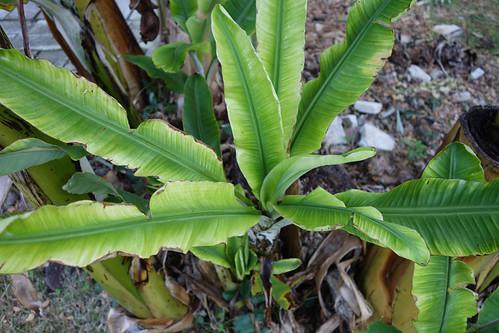
Plant: Banana
Disease: banana bunchy top